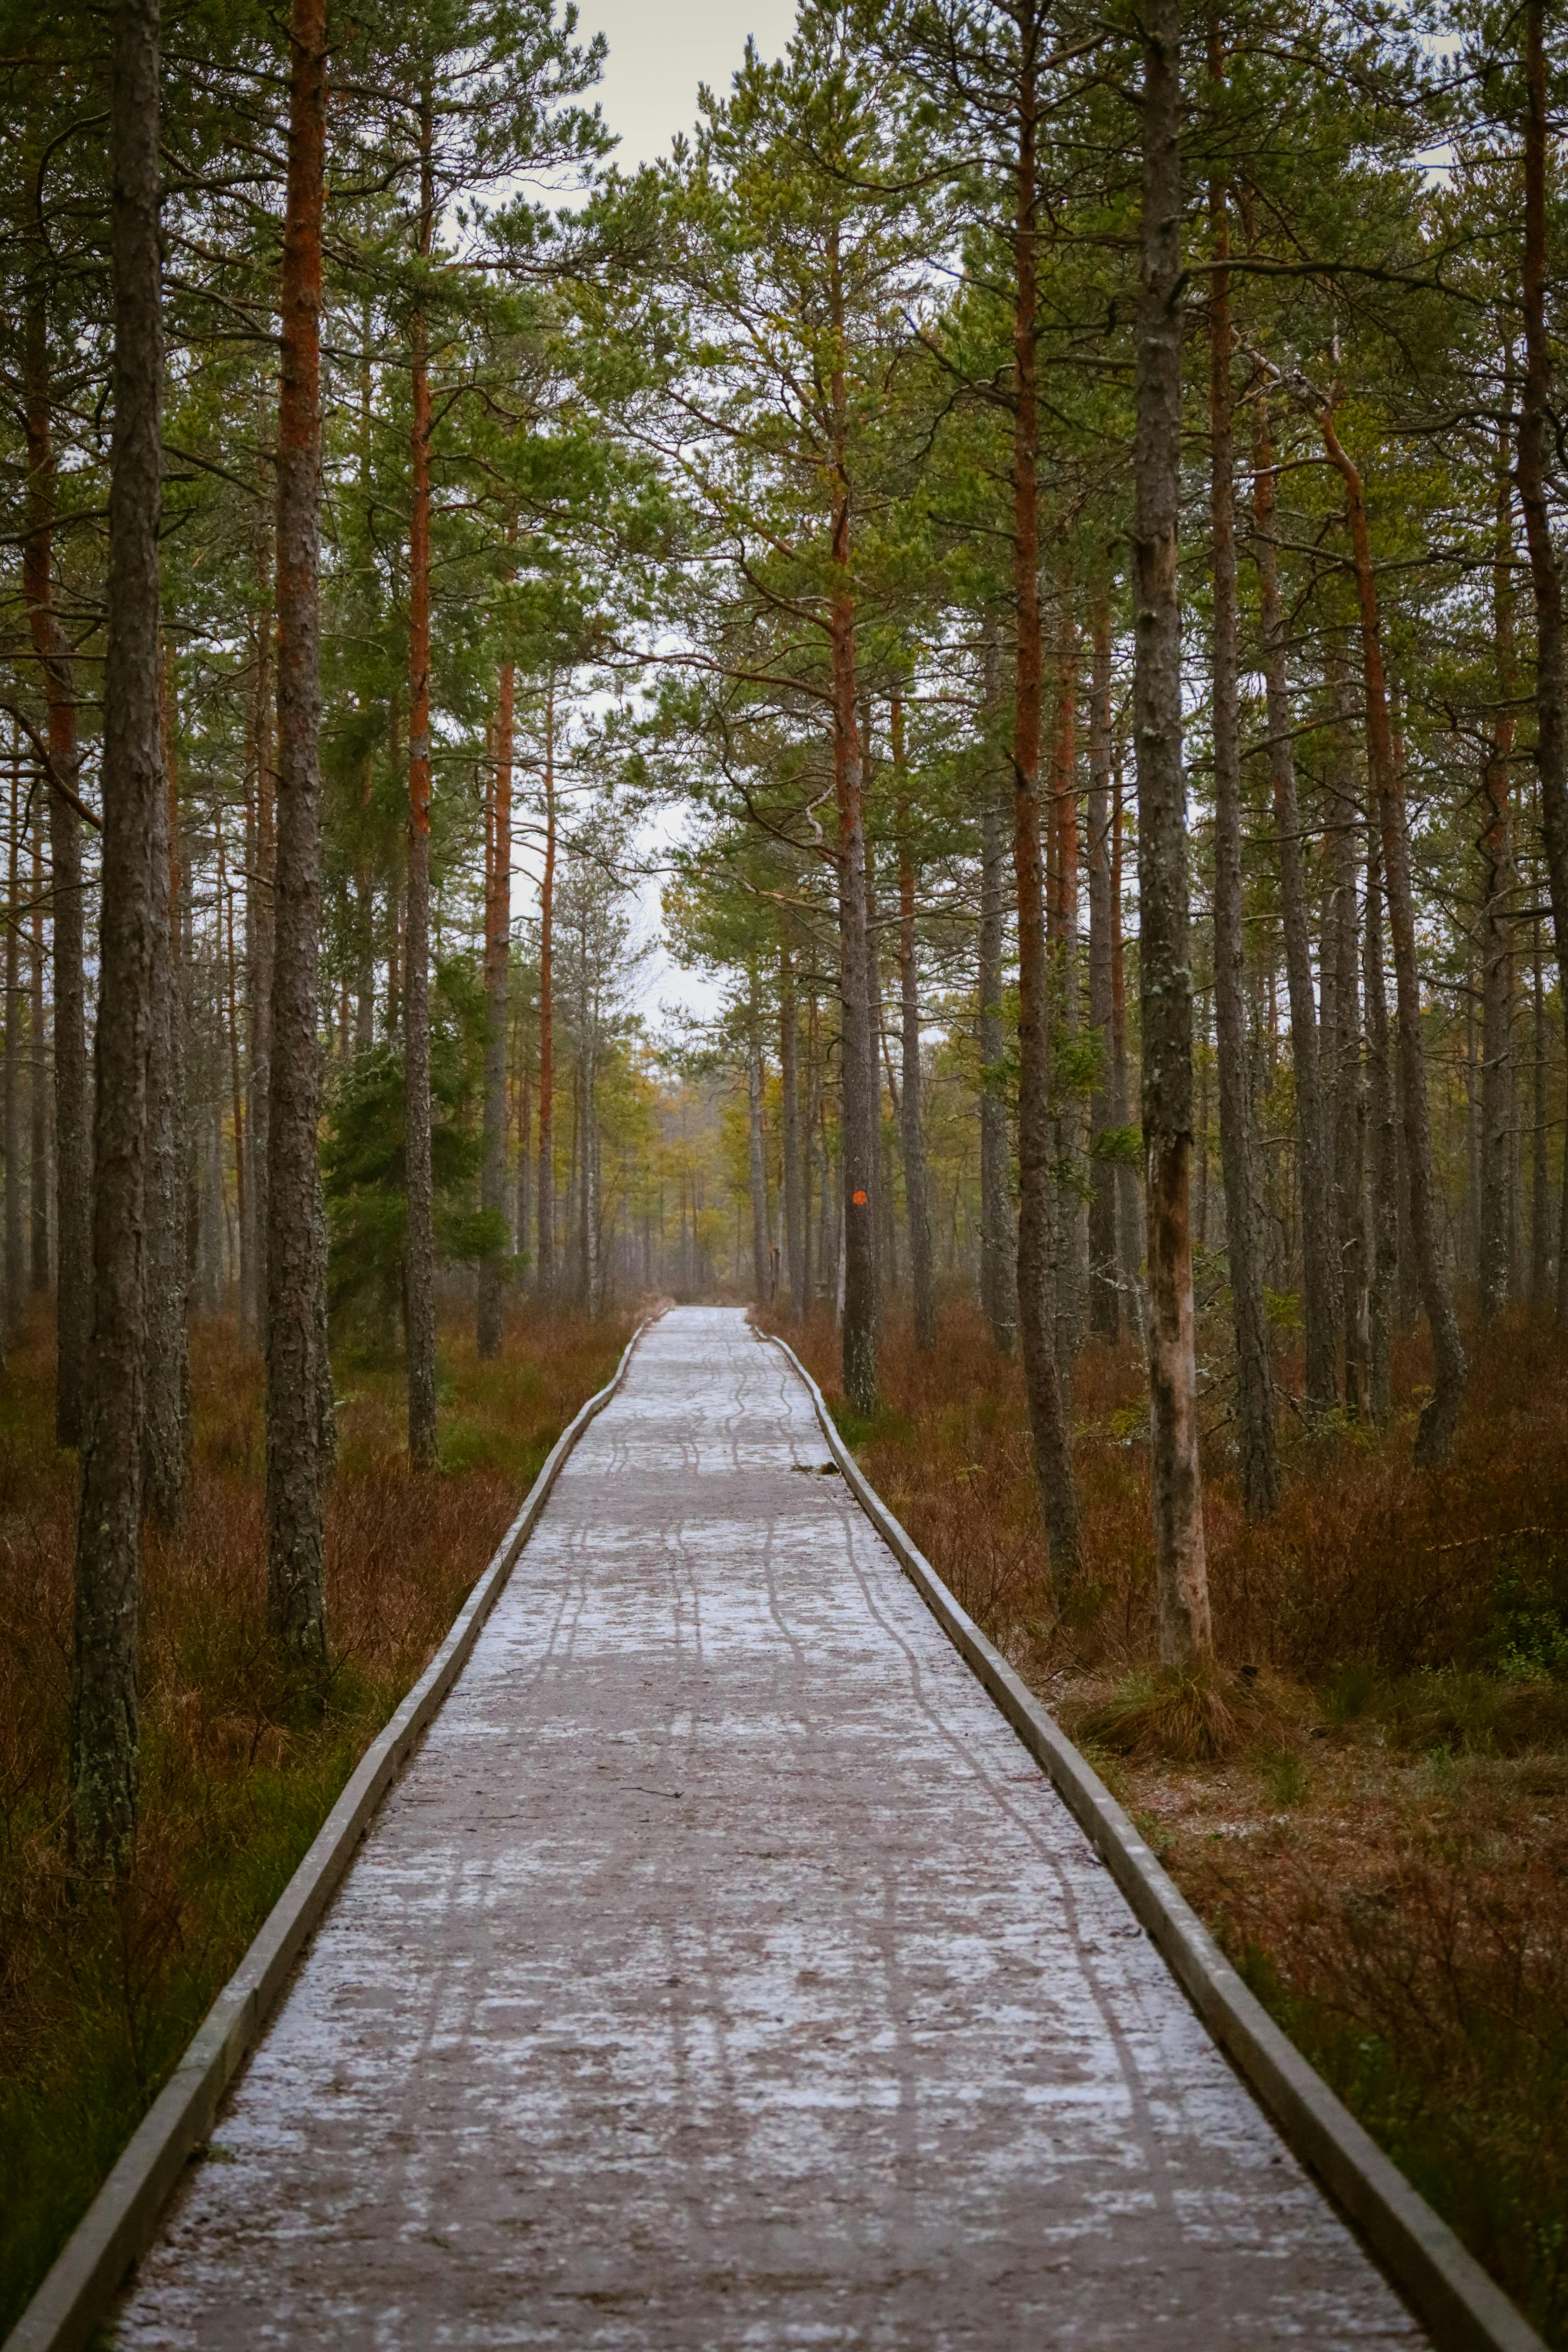
natural, tree, leaf, wood, natural landscape, forest, trail, woodland, Spruce fir forests, walkway, grove, trunk, boardwalk, thoroughfare, nature reserve, Northern hardwood forest, old growth forest, jungle, temperate broadleaf and mixed forest, tropical and subtropical coniferous forests, List of nonbuilding structure types, conifers, valdivian temperate rain forest, path, state park, evergreen, autumn, pine family, shadow